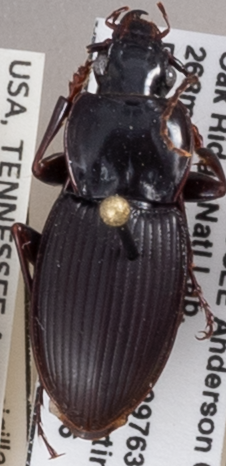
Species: Cyclotrachelus sigillatus
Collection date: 2019-06-26
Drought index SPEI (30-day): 1.348
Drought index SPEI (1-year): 2.09
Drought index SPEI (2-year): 2.09